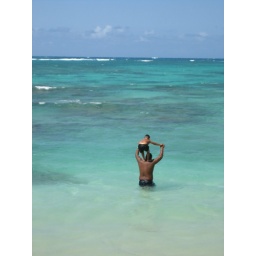
A father and son enjoying the ocean at the park near the Robin Masters' estate on Oahu.